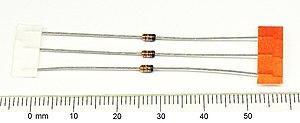
Un composant discret, composant électronique discret ou élément discret est un composant électronique de base dont le rôle est de réaliser une fonction élémentaire.
La 1N4148 est une diode de commutation standard au silicium. Elle est parmi les diodes les plus populaires grâce à ses spécifications sûres et à son faible coût. Ce nom suit la nomenclature du JEDEC.